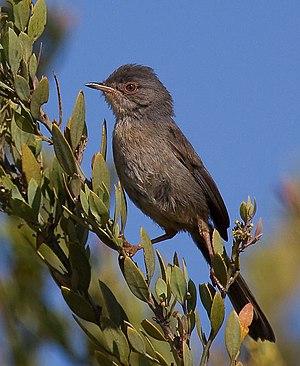
Le château de Chambord est un château français situé dans la commune de Chambord, dans le département de Loir-et-Cher en région Centre-Val de Loire.
Les Dentelles de Montmirail, situées dans le département français de Vaucluse, sont une chaîne de montagne qui marque la limite occidentale des monts de Vaucluse. Elles sont situées au nord de Carpentras, au sud de Vaison-la-Romaine et à l'ouest du mont Ventoux. Leur point culminant est la crête de Saint-Amand à 722 mètres d'altitude.
La Fauvette pitchou est une espèce de passereaux appartenant à la famille des Sylviidae.